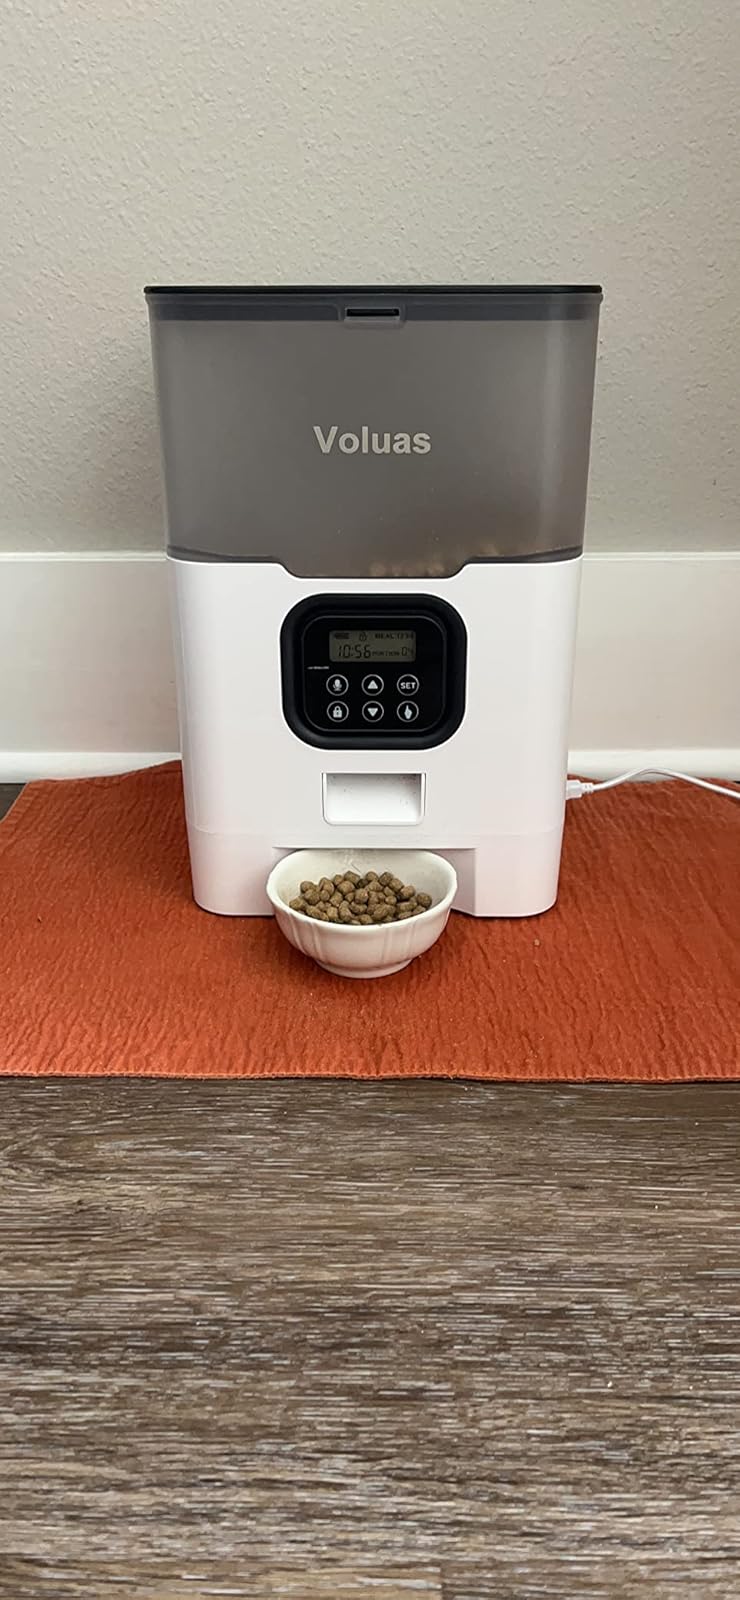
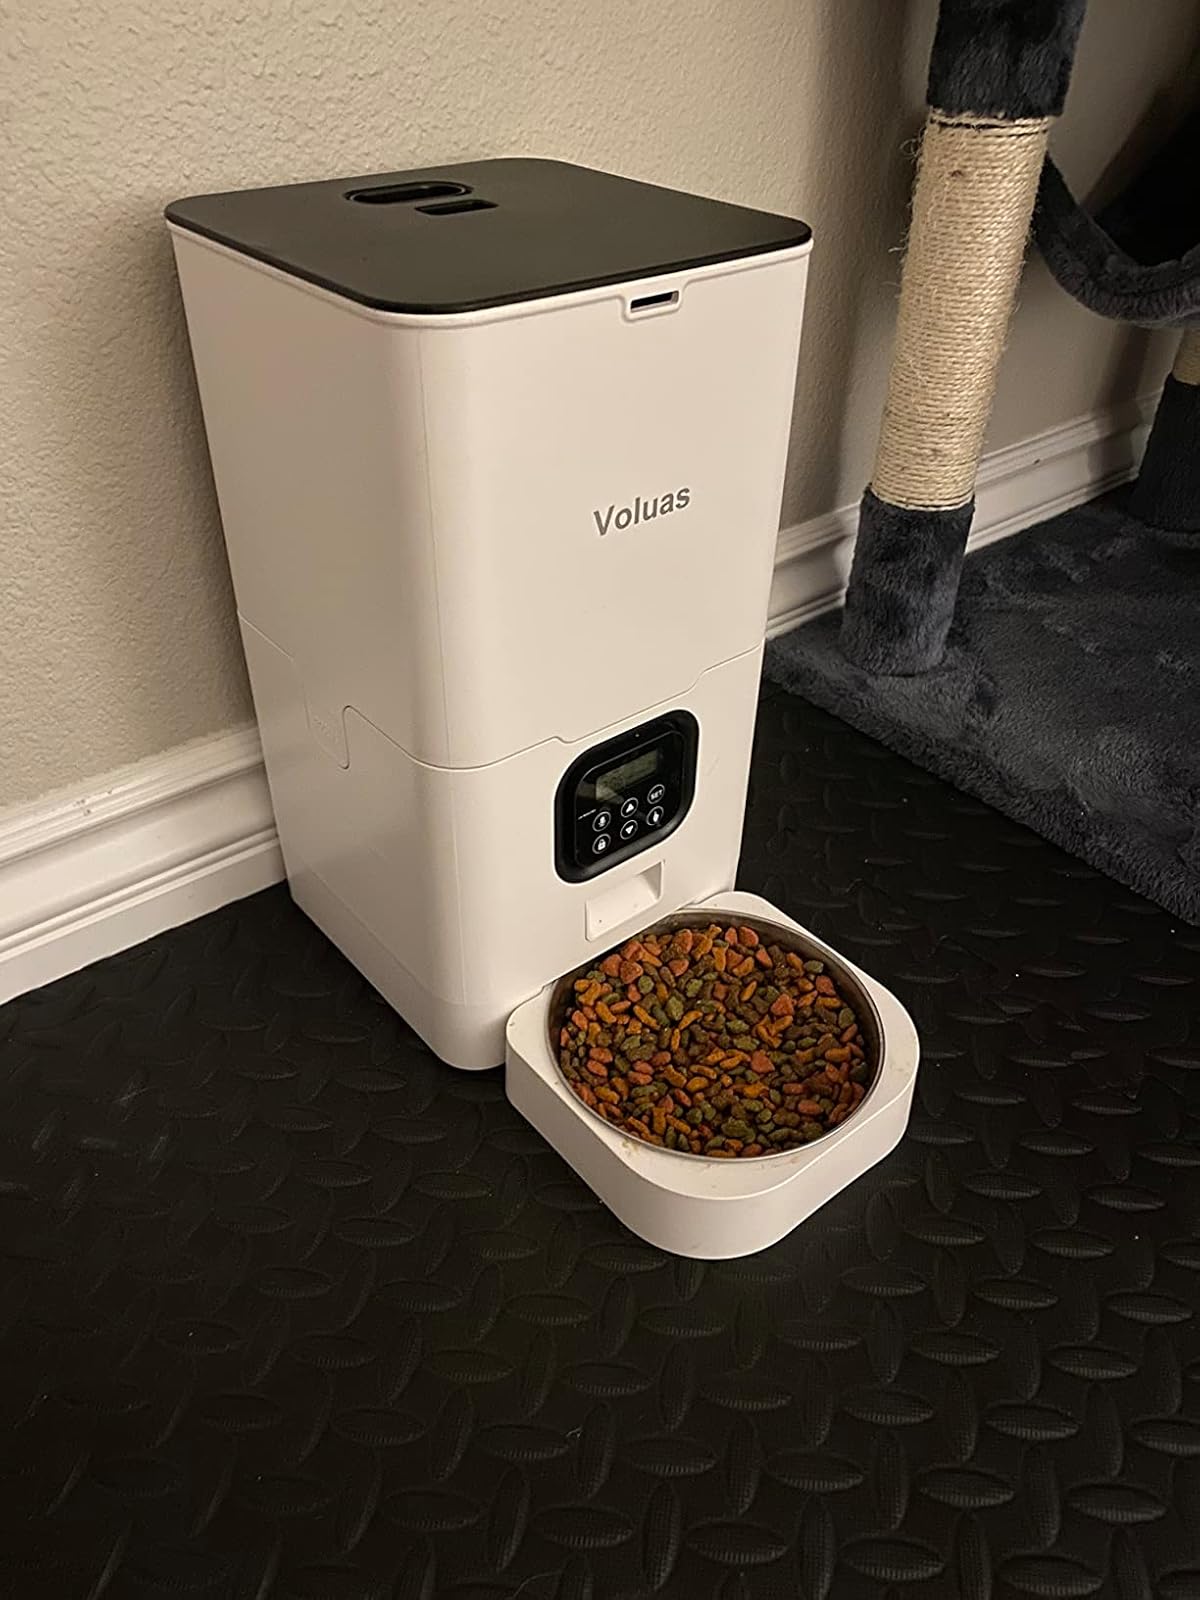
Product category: items_feeder
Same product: no